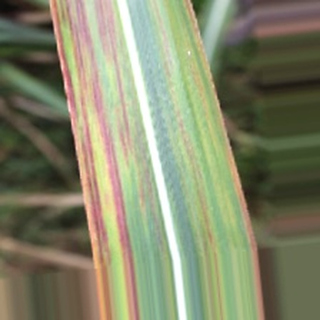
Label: sugarcane_bacterial_blight